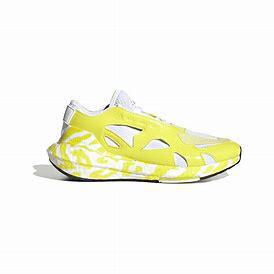
Brand: Adidas
Model: Ultraboost 22 Lauf